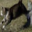
Label: cat